Tabinshwehti

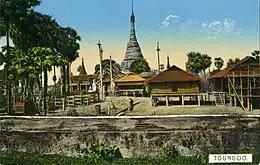
Old Toungoo

The young prince was cared for by seven royal servants (two women and five men) throughout his childhood and youth. He grew up playing with children of his servants, including one Ye Htut, the eldest son of Mingyi Swe and his wet nurse Myo Myat. Ye Htut, who was three months older, would become Tabinshwehti's right-hand man.